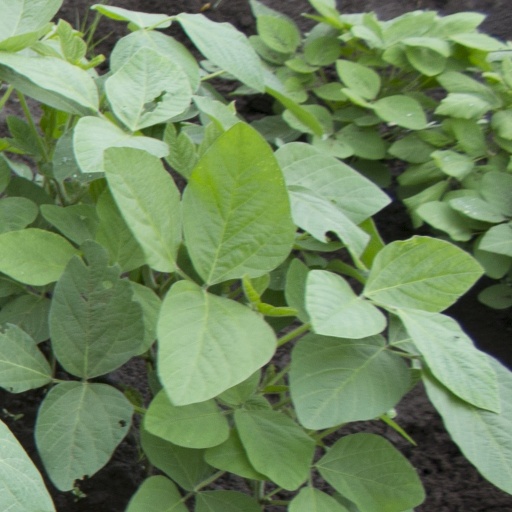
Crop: soybean